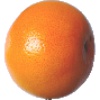
Label: Grapefruit Pink 1